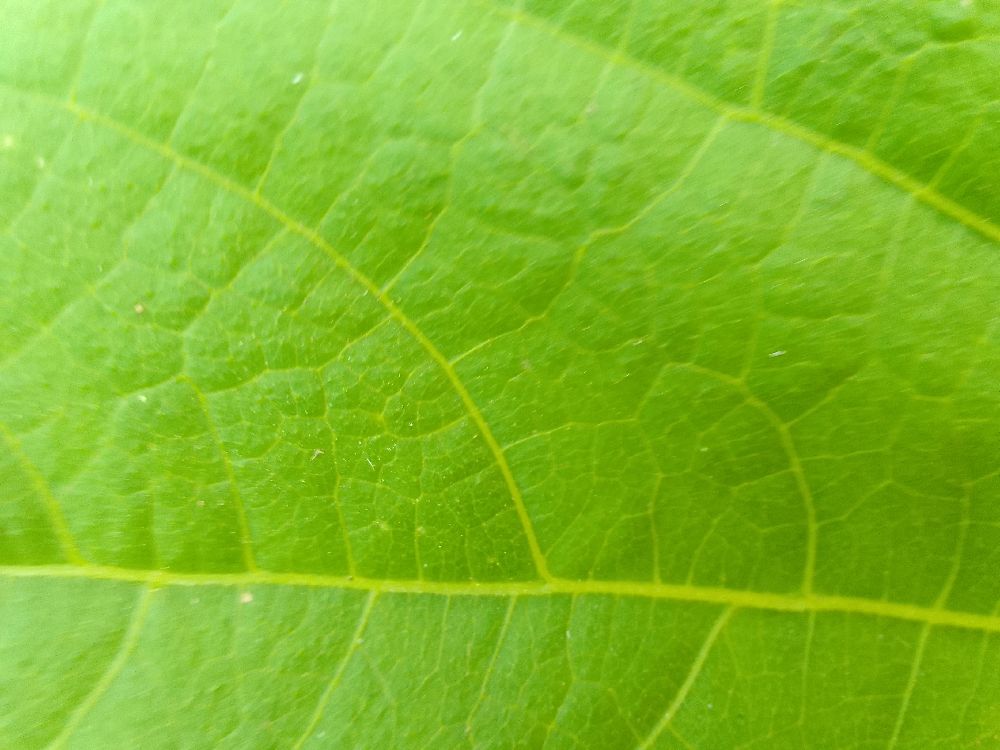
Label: healthy